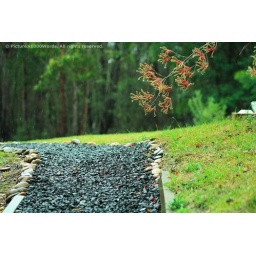
This was shot on a rainy day in the forest in the south coast of NSW, Australia.